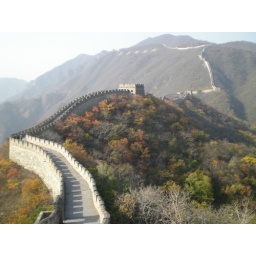
Zach walked halfway up this mountain to a tower off in the distance.